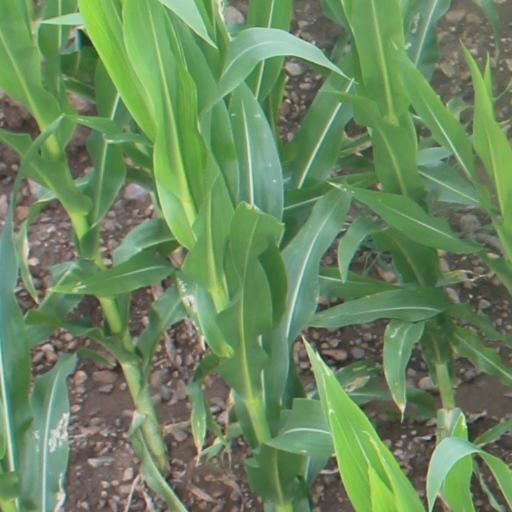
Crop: maize; corn